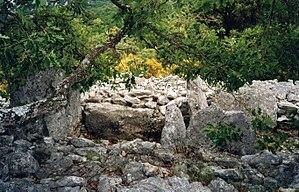
Mons (Var) dolmen de la Brainée
Cet article présente les sites mégalithiques du Var, en France.